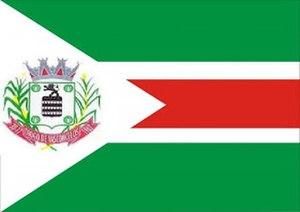
Diogo de Vasconcelos est une municipalité brésilienne de l'État du Minas Gerais et la microrégion d'Ouro Preto.